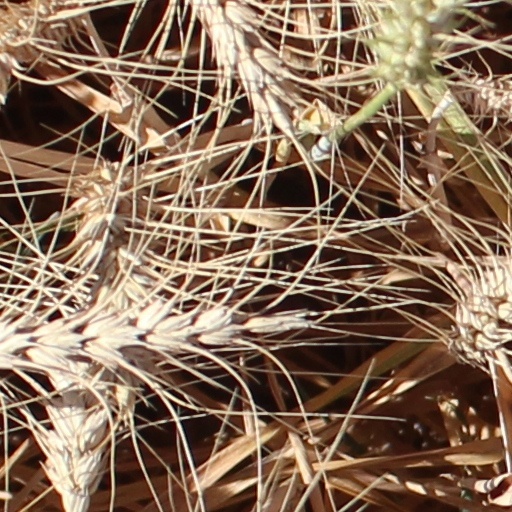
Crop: wheat